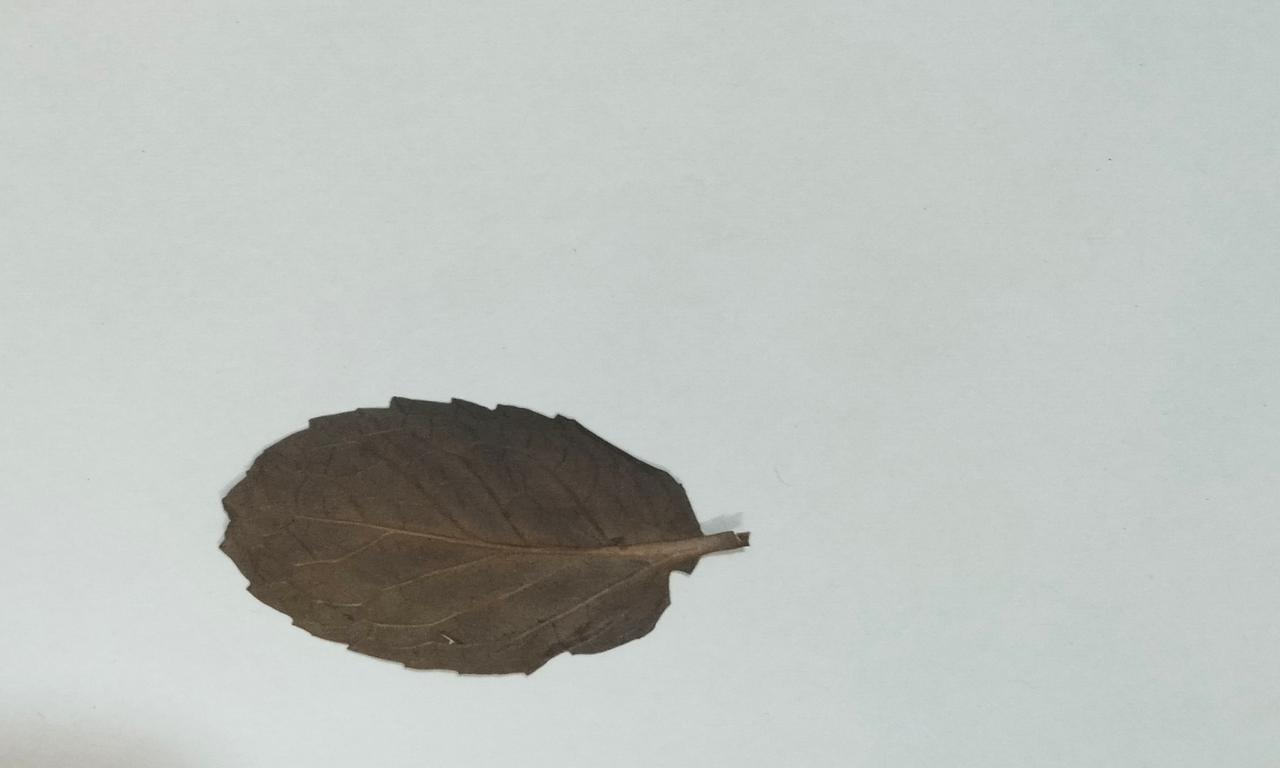
Label: Dried